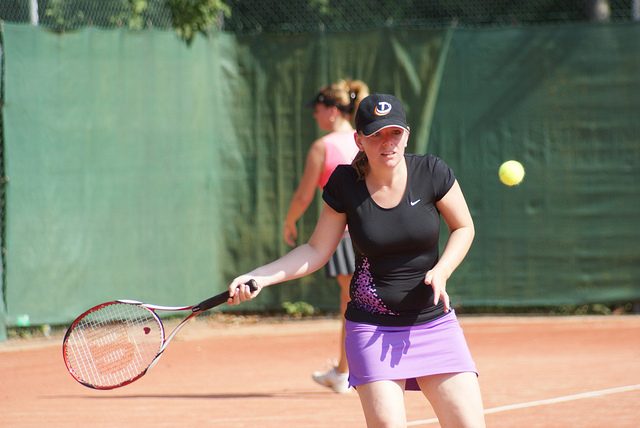
người phụ nữ đang vung vợt tennis đánh trả bóng